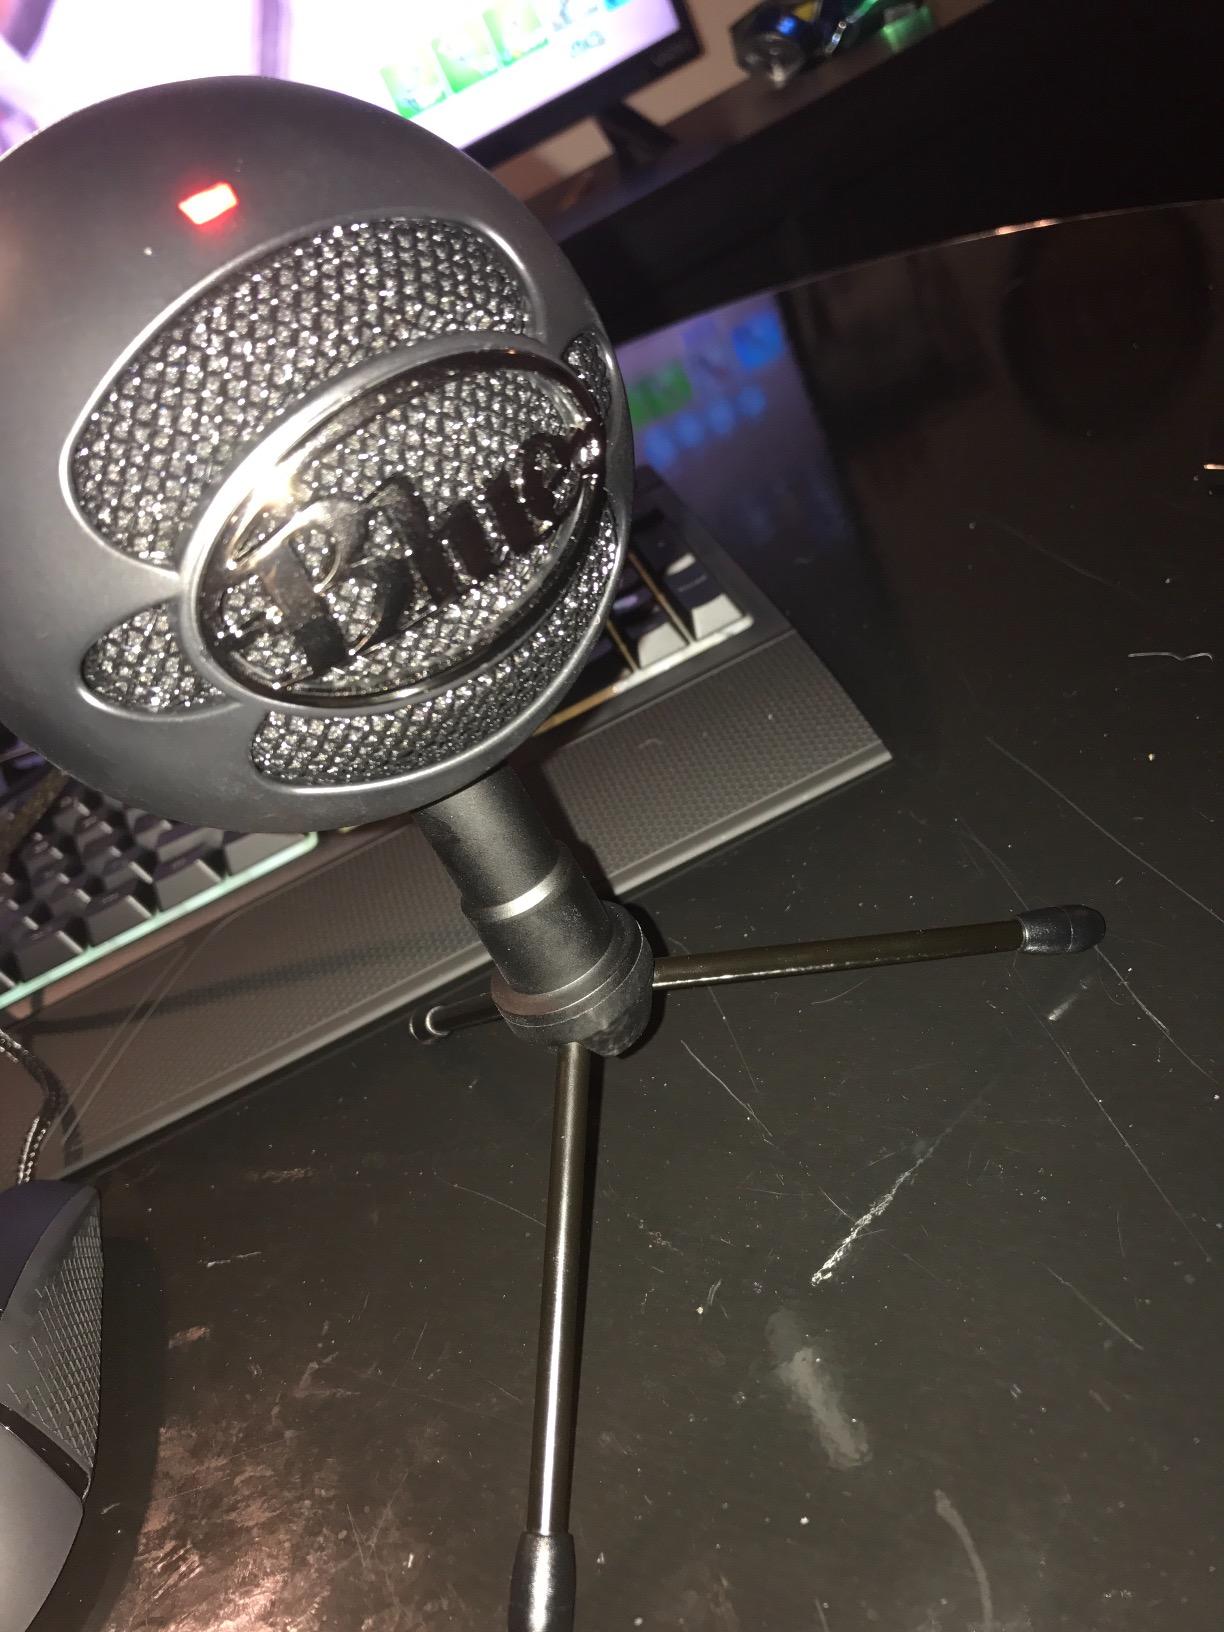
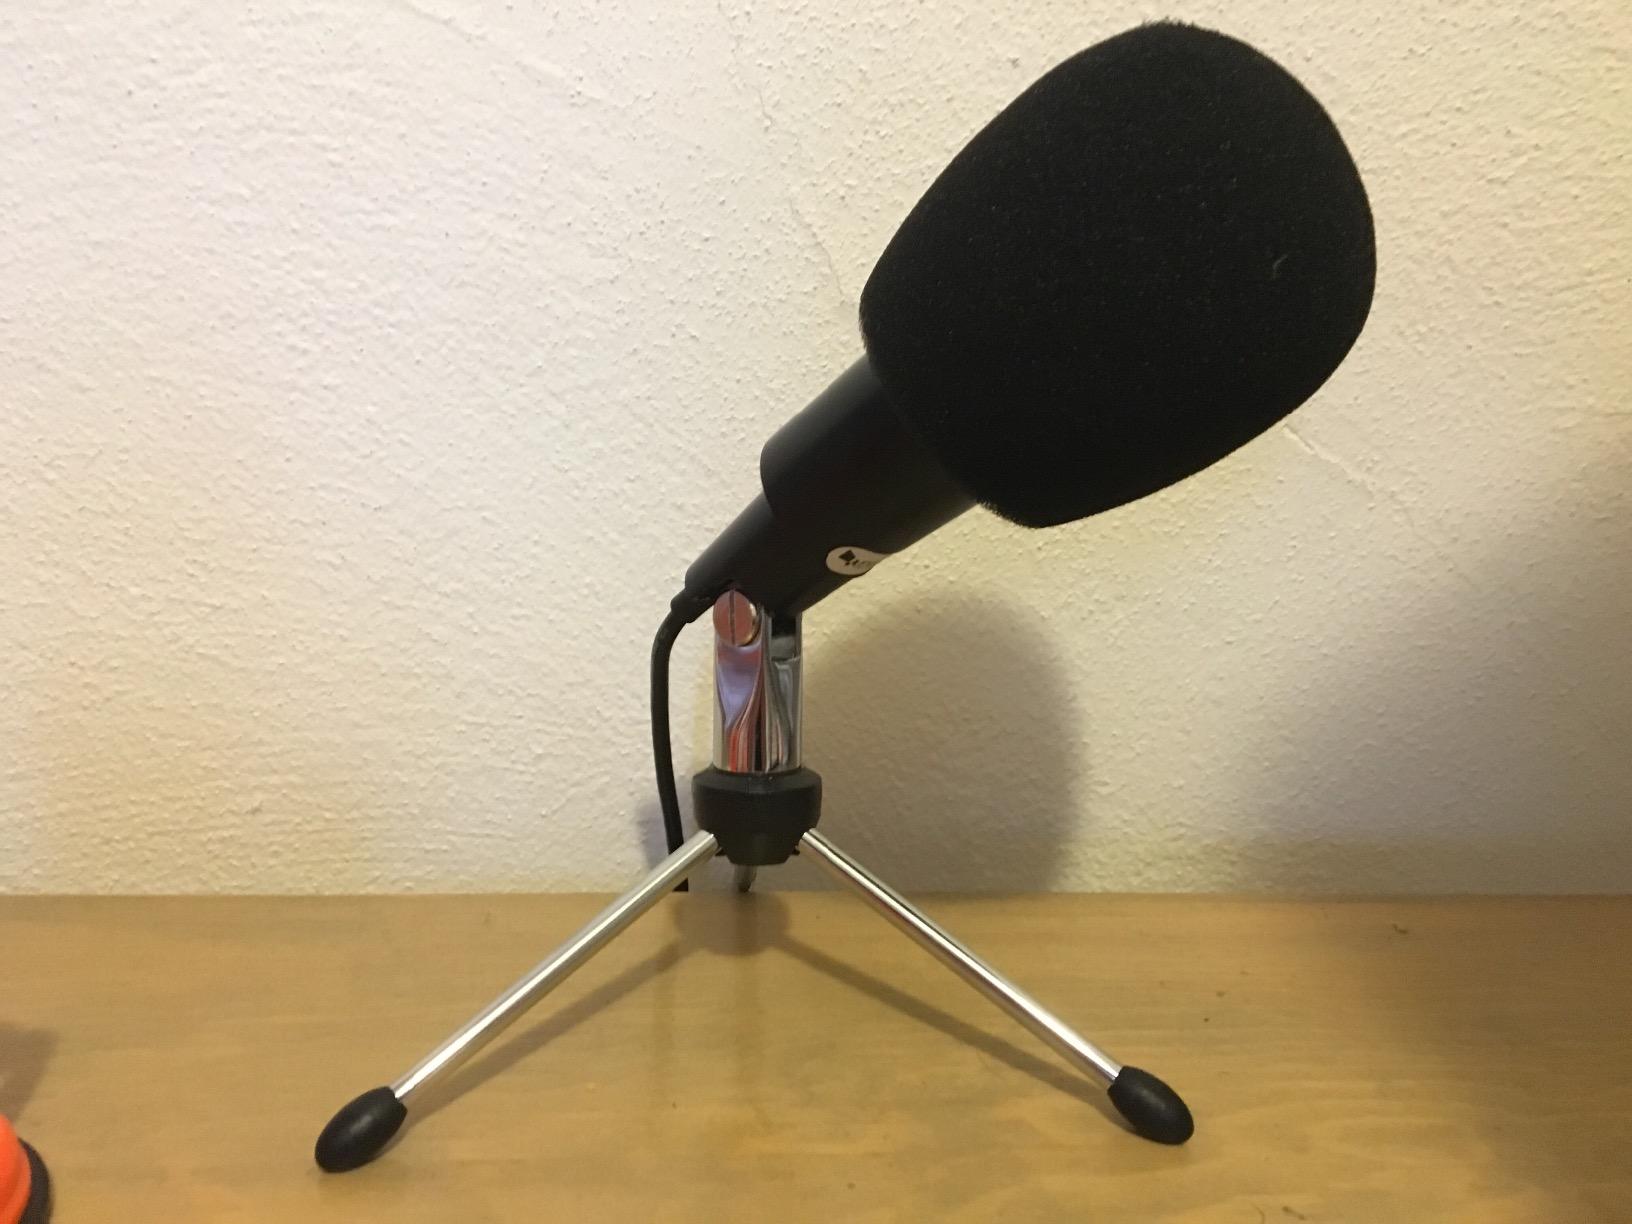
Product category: microphone
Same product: no